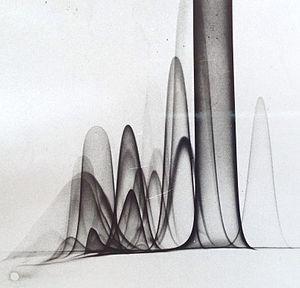
Proteinlaboratoriet
Krydset immunelektroforese. Analyse af to mikroliter af et humant serum, der viser de vigtige proteiner fra immunglobulinerne t.v. til præalbumin t.h... fra omkring 1975, se også kvantitativ immunelektroforese
"Proteinlaboratoriet blev oprettet som et forskningslaboratorium i Institut for Almen Patologi ved Københavns Universitets Sundhedsvidenskabelige Fakultet i 1949 med dr. Niels M. G. Harboe som leder. Senere blev Proteinlaboratoriet en del af Institut for Neurovidenskab og Farmakologi. Proteinlaboratoriets forskningsområde omfattede fraktionering og analyse af proteiner med speciel reference til medicinske problemstillinger. Proteinlaboratoriets forskere blev specielt kendt for at udvikle og anvende de analytiske protein-kemiske metoder kendt som ""krydset immunelektroforese"" eller ""kvantitativ immunelektroforese"". Dr. Harboes motto var ""at gøre nytte"", og lige fra starten blev disse metoder udbredt både nationalt og internationalt igennem kurser for læger og forskere. Der var fra 1970'erne og ind i 1990'erne en meget stor post-graduat undervisning som dog gradvist blev overtaget af undervisning i humanbiologi. I en periode indtil Proteinlaboratoriets administrative lukning har Elisabeth Bock været leder af Proteinlaboratoriet.